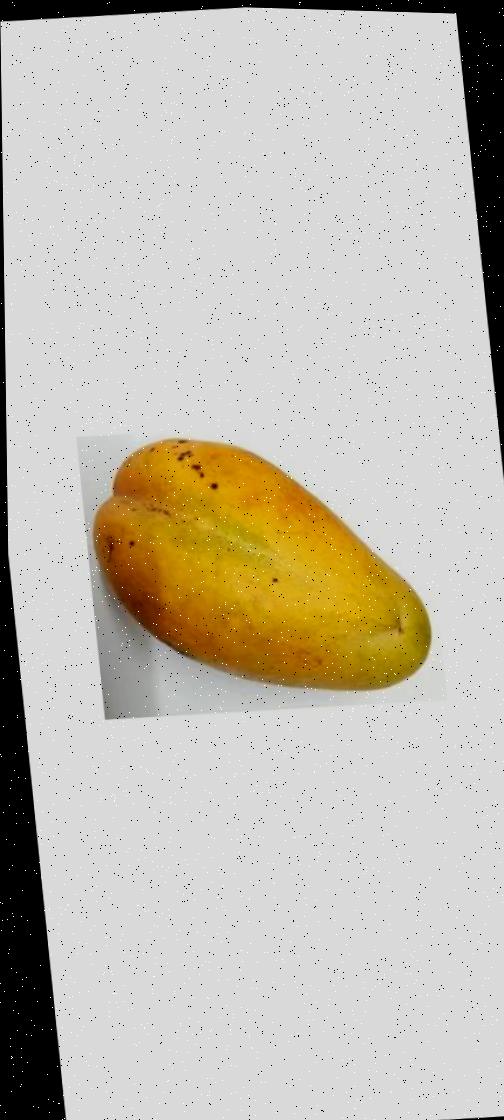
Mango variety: Bari-11